Barbro Martinsson

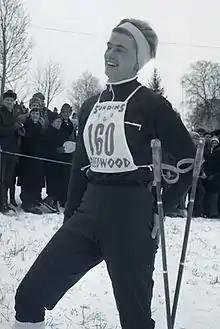
Barbro Martinsson in the 1960s

Barbro Martinsson (born 16 August 1935) is a former Swedish cross-country skier who competed during the 1960s. Born in Valbo, she won two silver medals in the 3 × 5 km relay at the 1964 Winter Olympics and the 1968 Winter Olympics. Martinsson finished fourth in the 1968 Winter Olympics in both 5 km and 10 km.